Invincible-class aircraft carrier

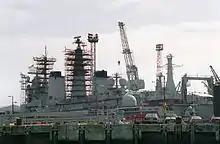
"Invincible" undergoing overhaul and modernisation

In the aftermath of the Falklands, the typical air group was three AEW Sea Kings, nine ASW Sea Kings and eight or nine Sea Harriers. Analysis of the Sea Harrier's performance during the war led to the requirement for an upgrade, approval for which was granted in 1984. The Sea Harrier FA.2 entered service in 1993 and deployed on "Invincible" to Bosnia in 1994. The FA2 featured the Blue Vixen radar which was described as one of the most advanced pulse Doppler radars in the world. The FA2 carried the AIM-120 AMRAAM. The final new build Sea Harrier FA2 was delivered on 18 January 1999. Other improvements were made to the class during the 1980s and early 1990s, in particular to increase the ski-jump exit angle on "Invincible" and "Illustrious" to 12° to match "Ark Royal".